International MaxxPro

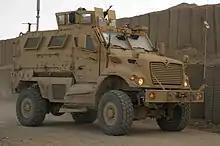
MaxxPro Dash

On 4 September 2008 the U.S. Marine Corps awarded Navistar a $752 million contract to develop and produce a lighter, smaller, and more mobile MaxxPro variant that is less prone to the rollover problems that have plagued MRAP vehicles. MaxxPro Dash M1235A1 has a smaller turning radius and higher torque to weight ratio. Production of the MaxxPro Dash began in October 2008 with delivery of 822 units completed by February 2009.